Tisamenus ranarius

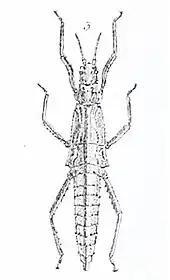
drawing from the species description in 1859 by Westwood

John Obadiah Westwood described the species in 1859 under the basionym "Acanthoderus ranarius" using a female, which he also depicts. William Forsell Kirby transferred the species in 1904 to the genus "Tisamenus", which was established in 1875. In 1906, Joseph Redtenbacher counted the species in addition to the "Heterocopus leprosus", which he described, to the genus "Heterocopus", which he also listed here. He distinguishes it from "Tisamenus" by its bluntly keeled, much less spined body. Lawrence Bruner also left it at this assignment in 1915. In 1939, James Abram Garfield Rehn and his son John William Holman Rehn did not transfer the species to the genus "Hoploclonia" like all current "Tisamenus" species, but to the genus "Ilocano" set up for "Ilocano hebardi" (today "Tisamenus herbardi"), which has been synonymized with "Tisamenus" since 2021. The assignment to "Ilocano" remained until 2004. Only Oliver Zompro transferred the species back to "Tisamenus" together with all other Philippine representatives except "Ilocano hebardi".